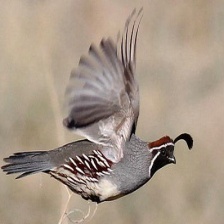
Species: GAMBELS QUAIL
Scientific name: CALLIPEPLA GAMBELII
ImageNet parent category: quail